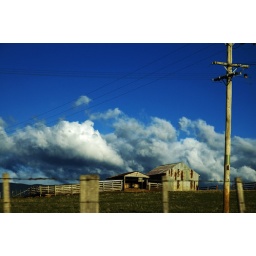
Farm in blue and brown